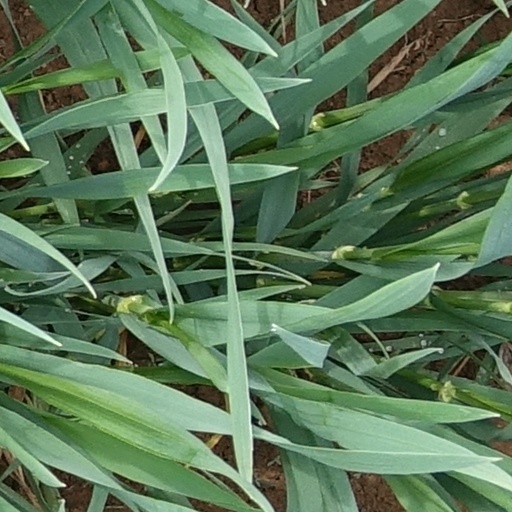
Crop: wheat